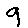
Label: 9